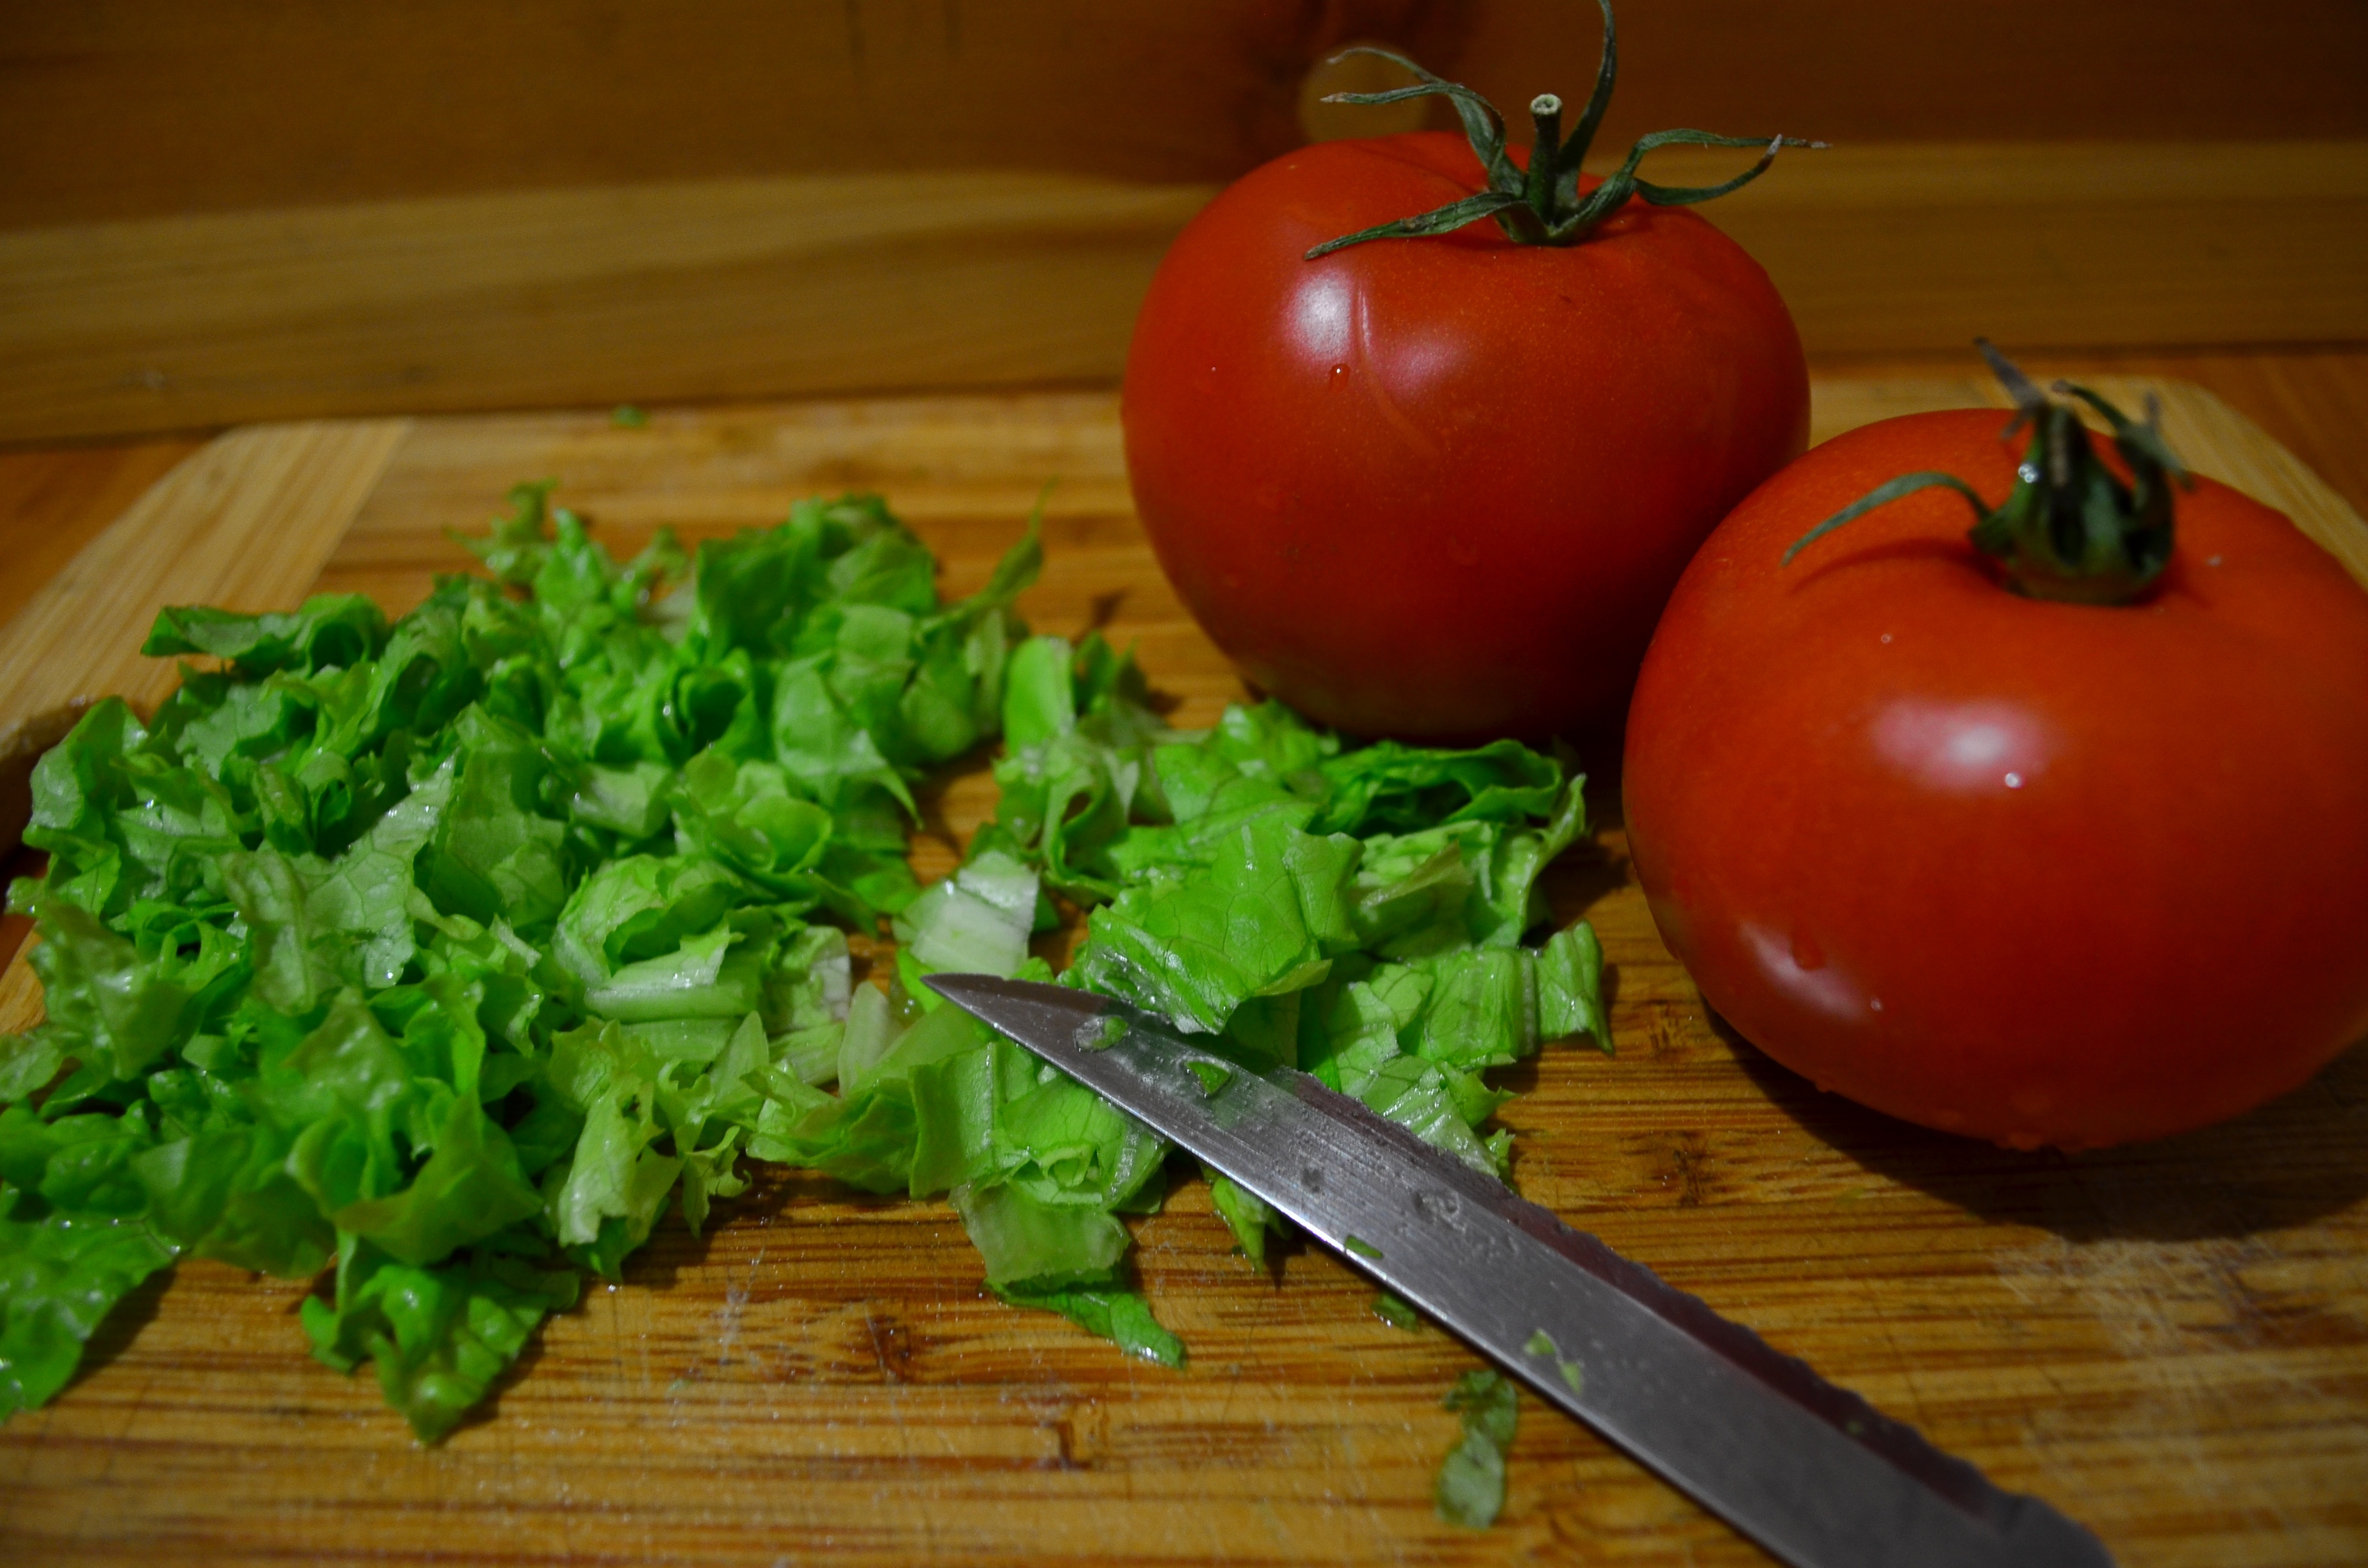
plant, fruit, dish, food, salad, red, produce, vegetable, tomato, use, nutrition, vegetables, harvesting, cherry, sliced, vegetarianism, greens, flowering plant, useful, tomatoes close up, land plant, potato and tomato genus